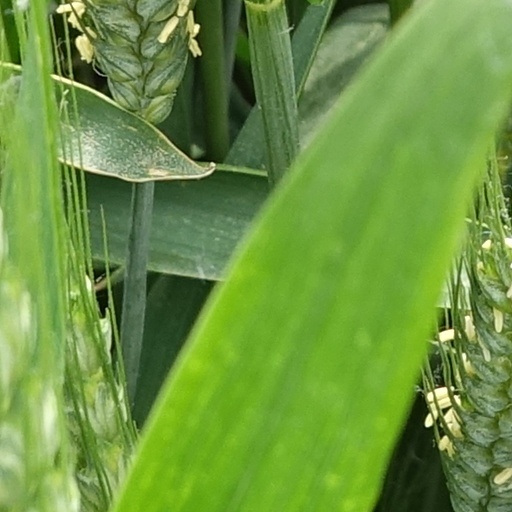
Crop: wheat